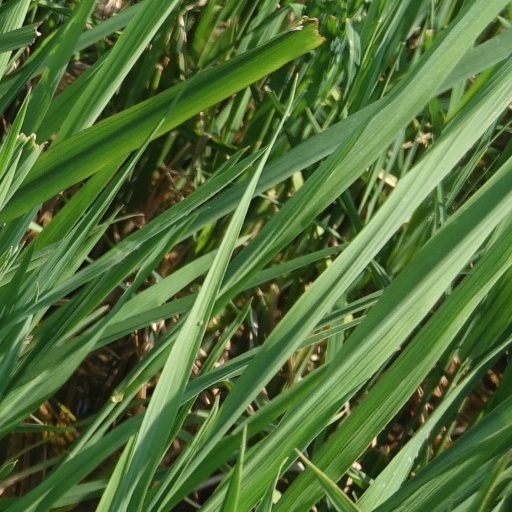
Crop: rice